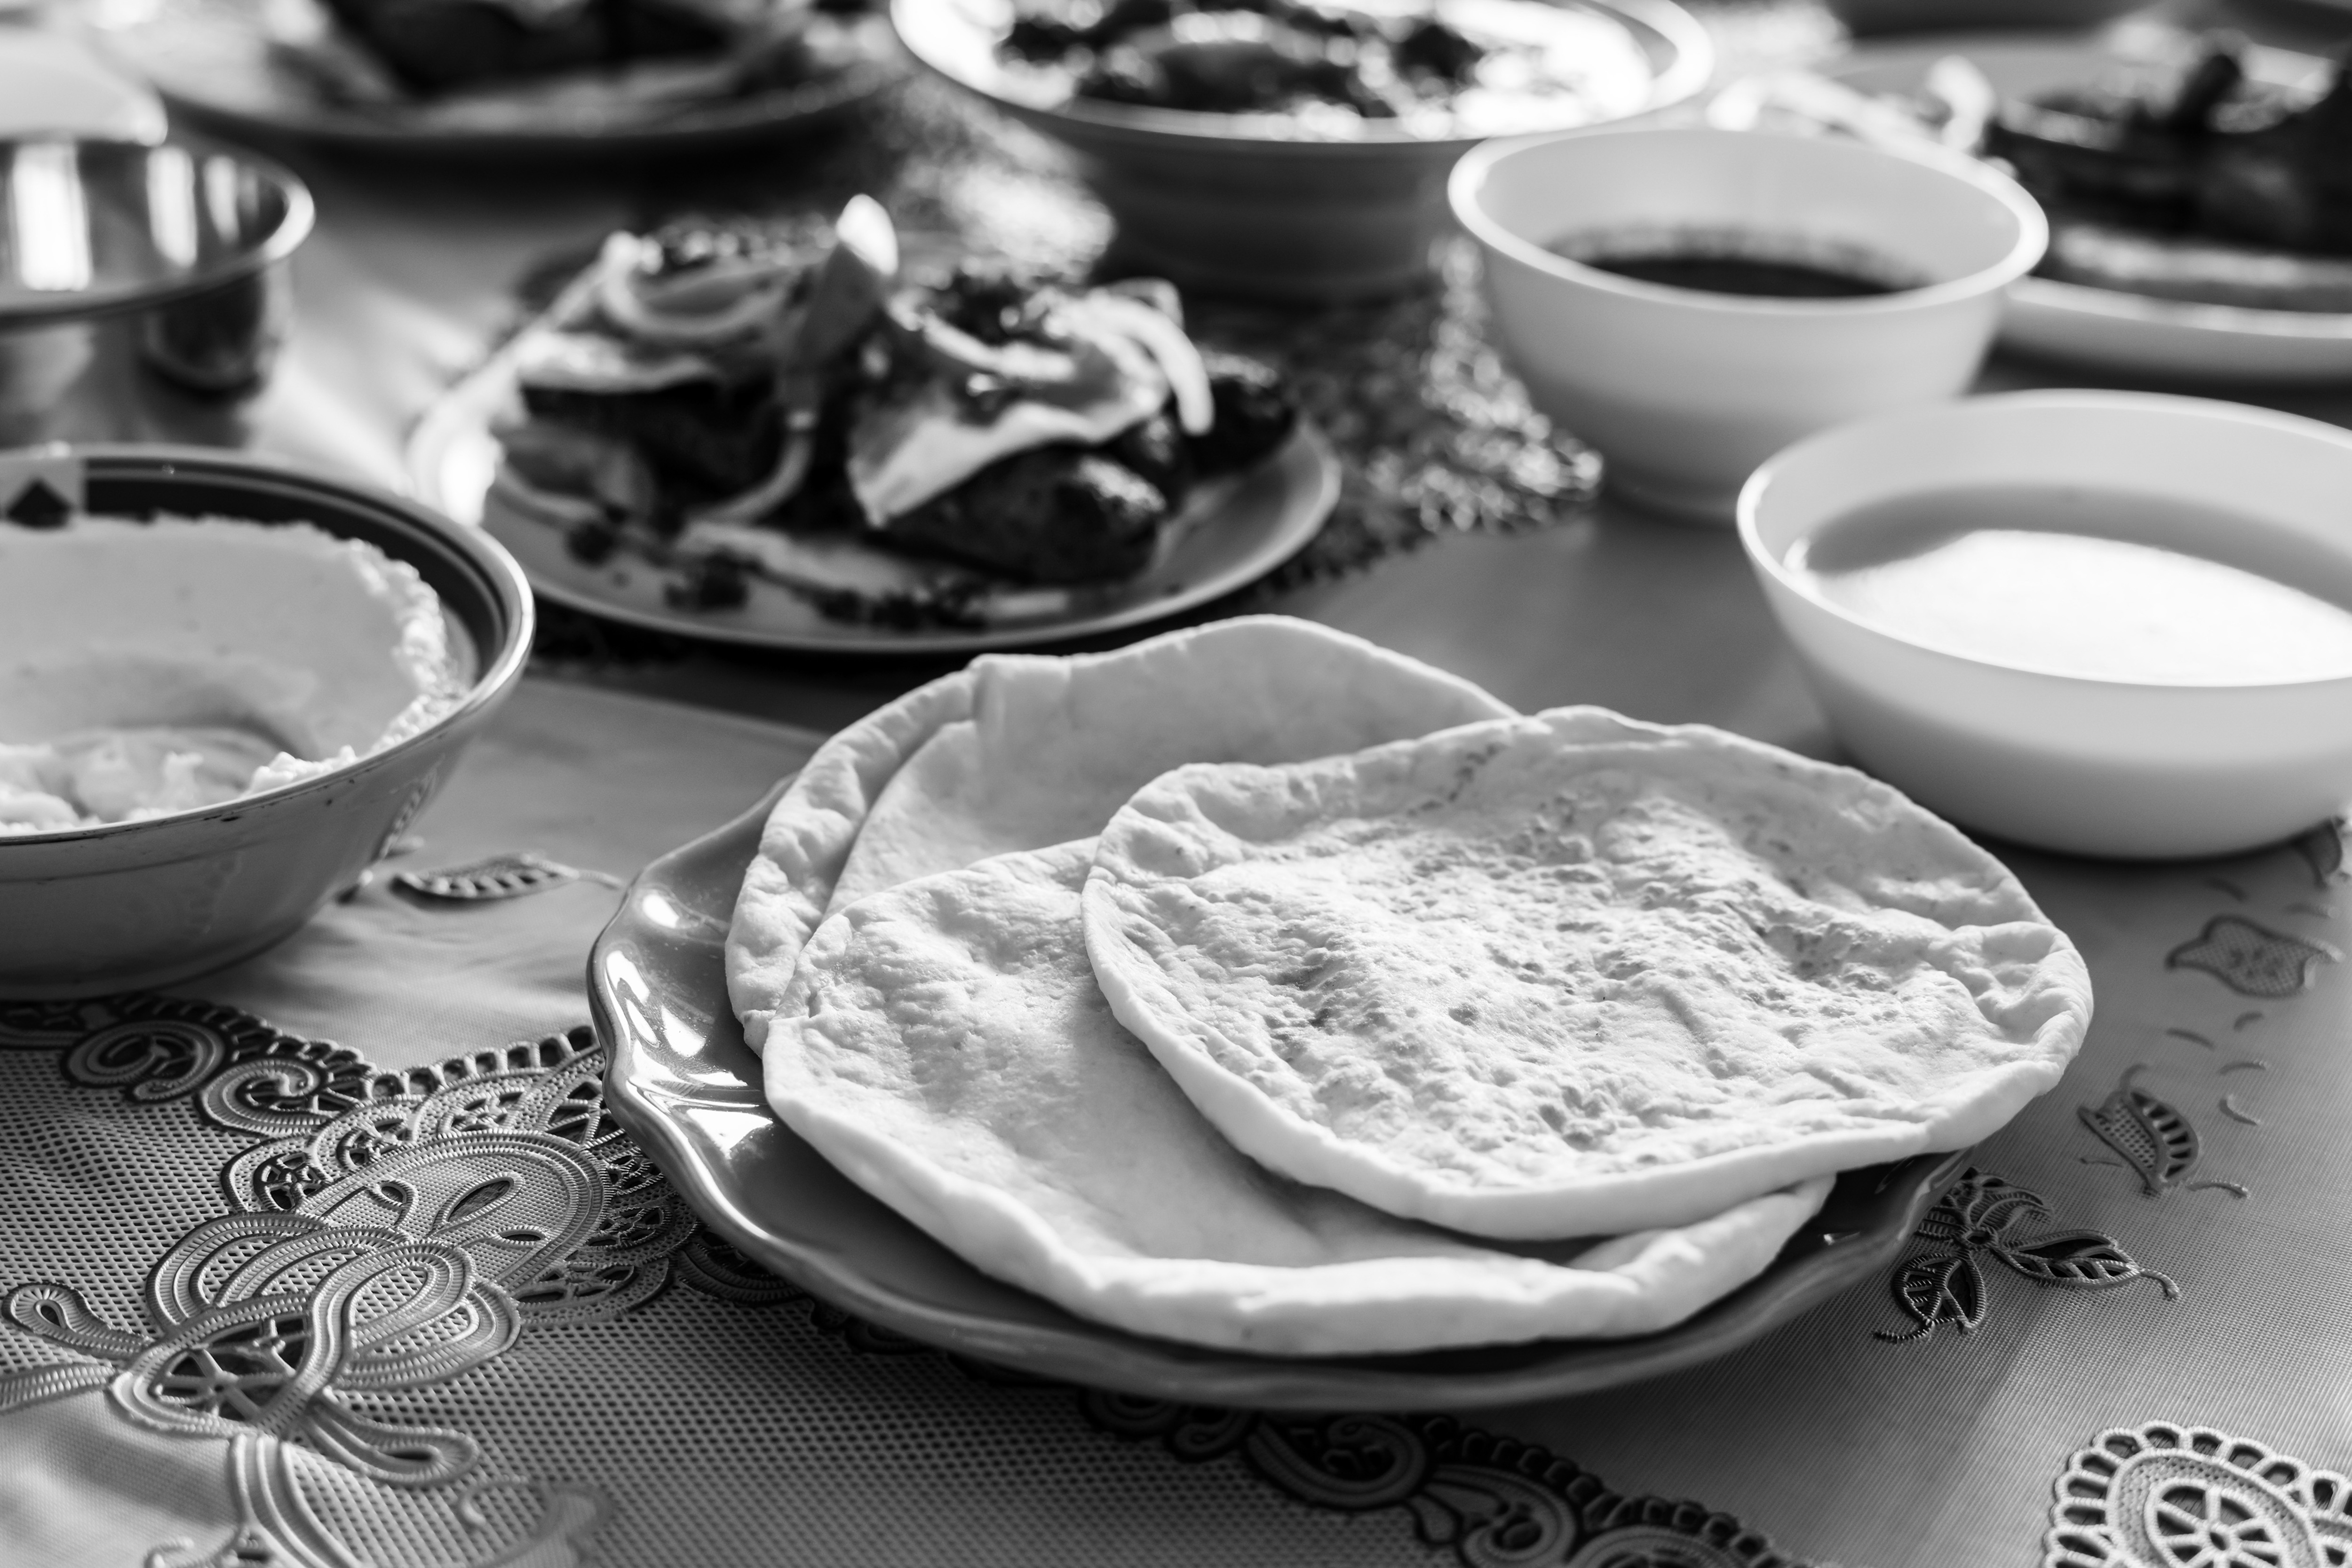
aerial view, arabian, arabic, baking, closeup, cookery, cuisine, culinary, culture, delicious, dining, dinner, dinner table, dish, eat, feast, feasting, flatbread, food, halal, halal food, home cooked, islam, islamic, lebanese, lunch, meal, menu, middle eastern, muslim, nutrition, party, pita, pita bread, pitas, ramadan, recipe, restaurant, table, tasty, traditional, various, yummy, ingredient, dishware, plate, tableware, indian cuisine, brunch, produce